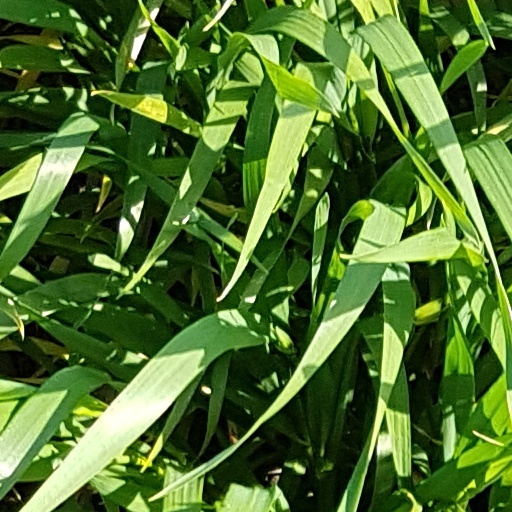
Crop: wheat